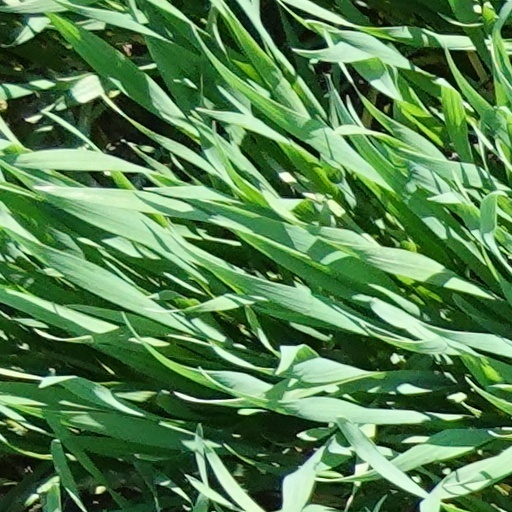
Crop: wheat